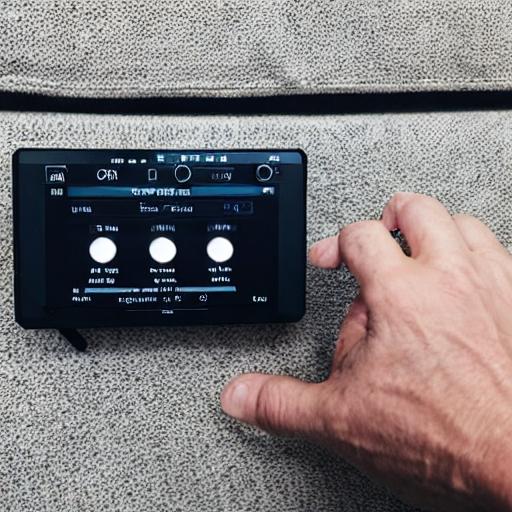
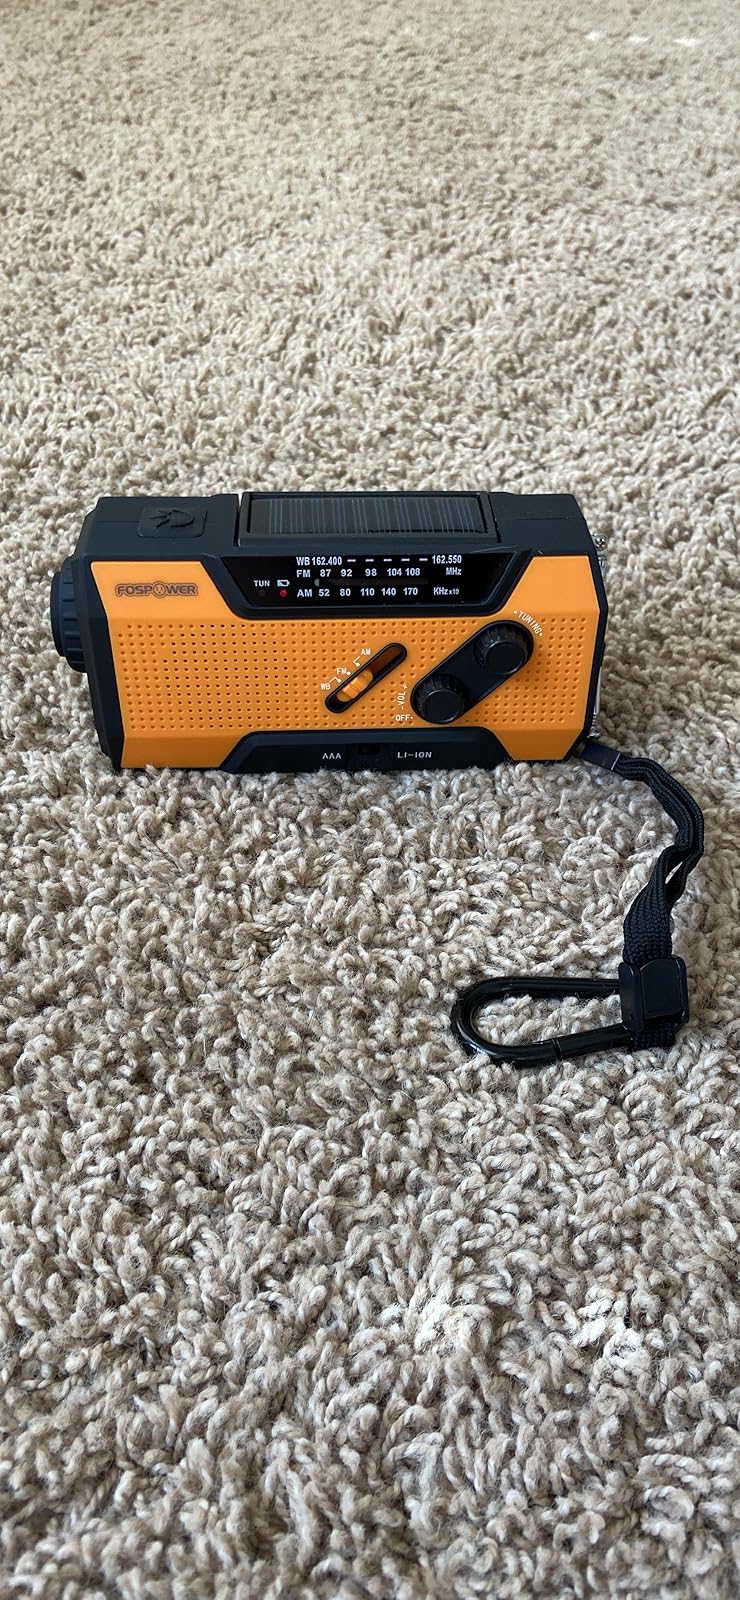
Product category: radio
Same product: no